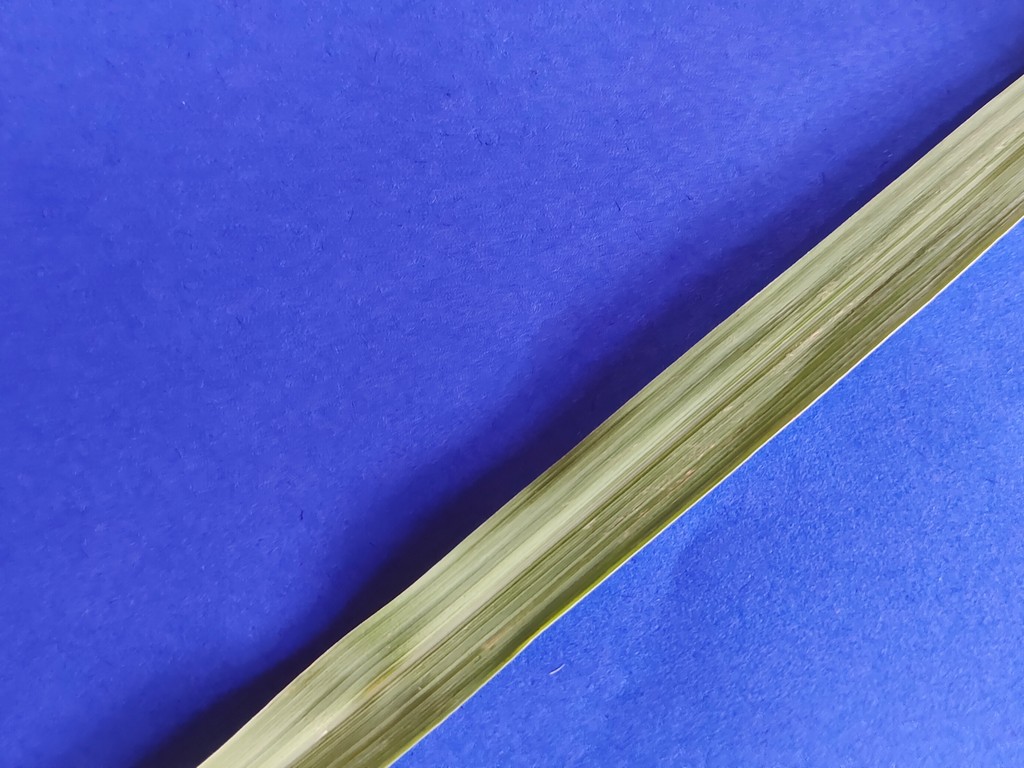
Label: Healthy